Richard O. Culver Jr.

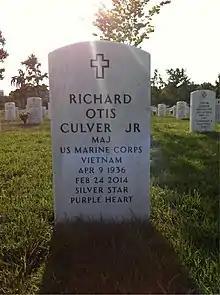
Grave at Arlington National Cemetery

Richard Otis "Dick" Culver Jr. (April 9, 1936 – February 24, 2014) was a decorated United States Marine Corps officer who was one of the founders of the Marine Corps Scout Sniper School in Quantico, Virginia. Culver served in combat in Vietnam and was awarded the Silver Star for his heroic actions during a firefight in 1967.